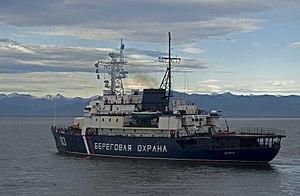
Les Garde-côtes de Russie sont affectés à la surveillance des côtes, des grands fleuves, des mers intérieures ainsi que de la zone économique exclusive de Russie et dépendent du Service fédéral de sécurité de la fédération de Russie. Leur nom officiel est Service frontalier de protection des côtes du FSB de Russie.
La Classe Ivan Susanin est une classe de patrouilleur brise-glace de marine côtière de Russie.